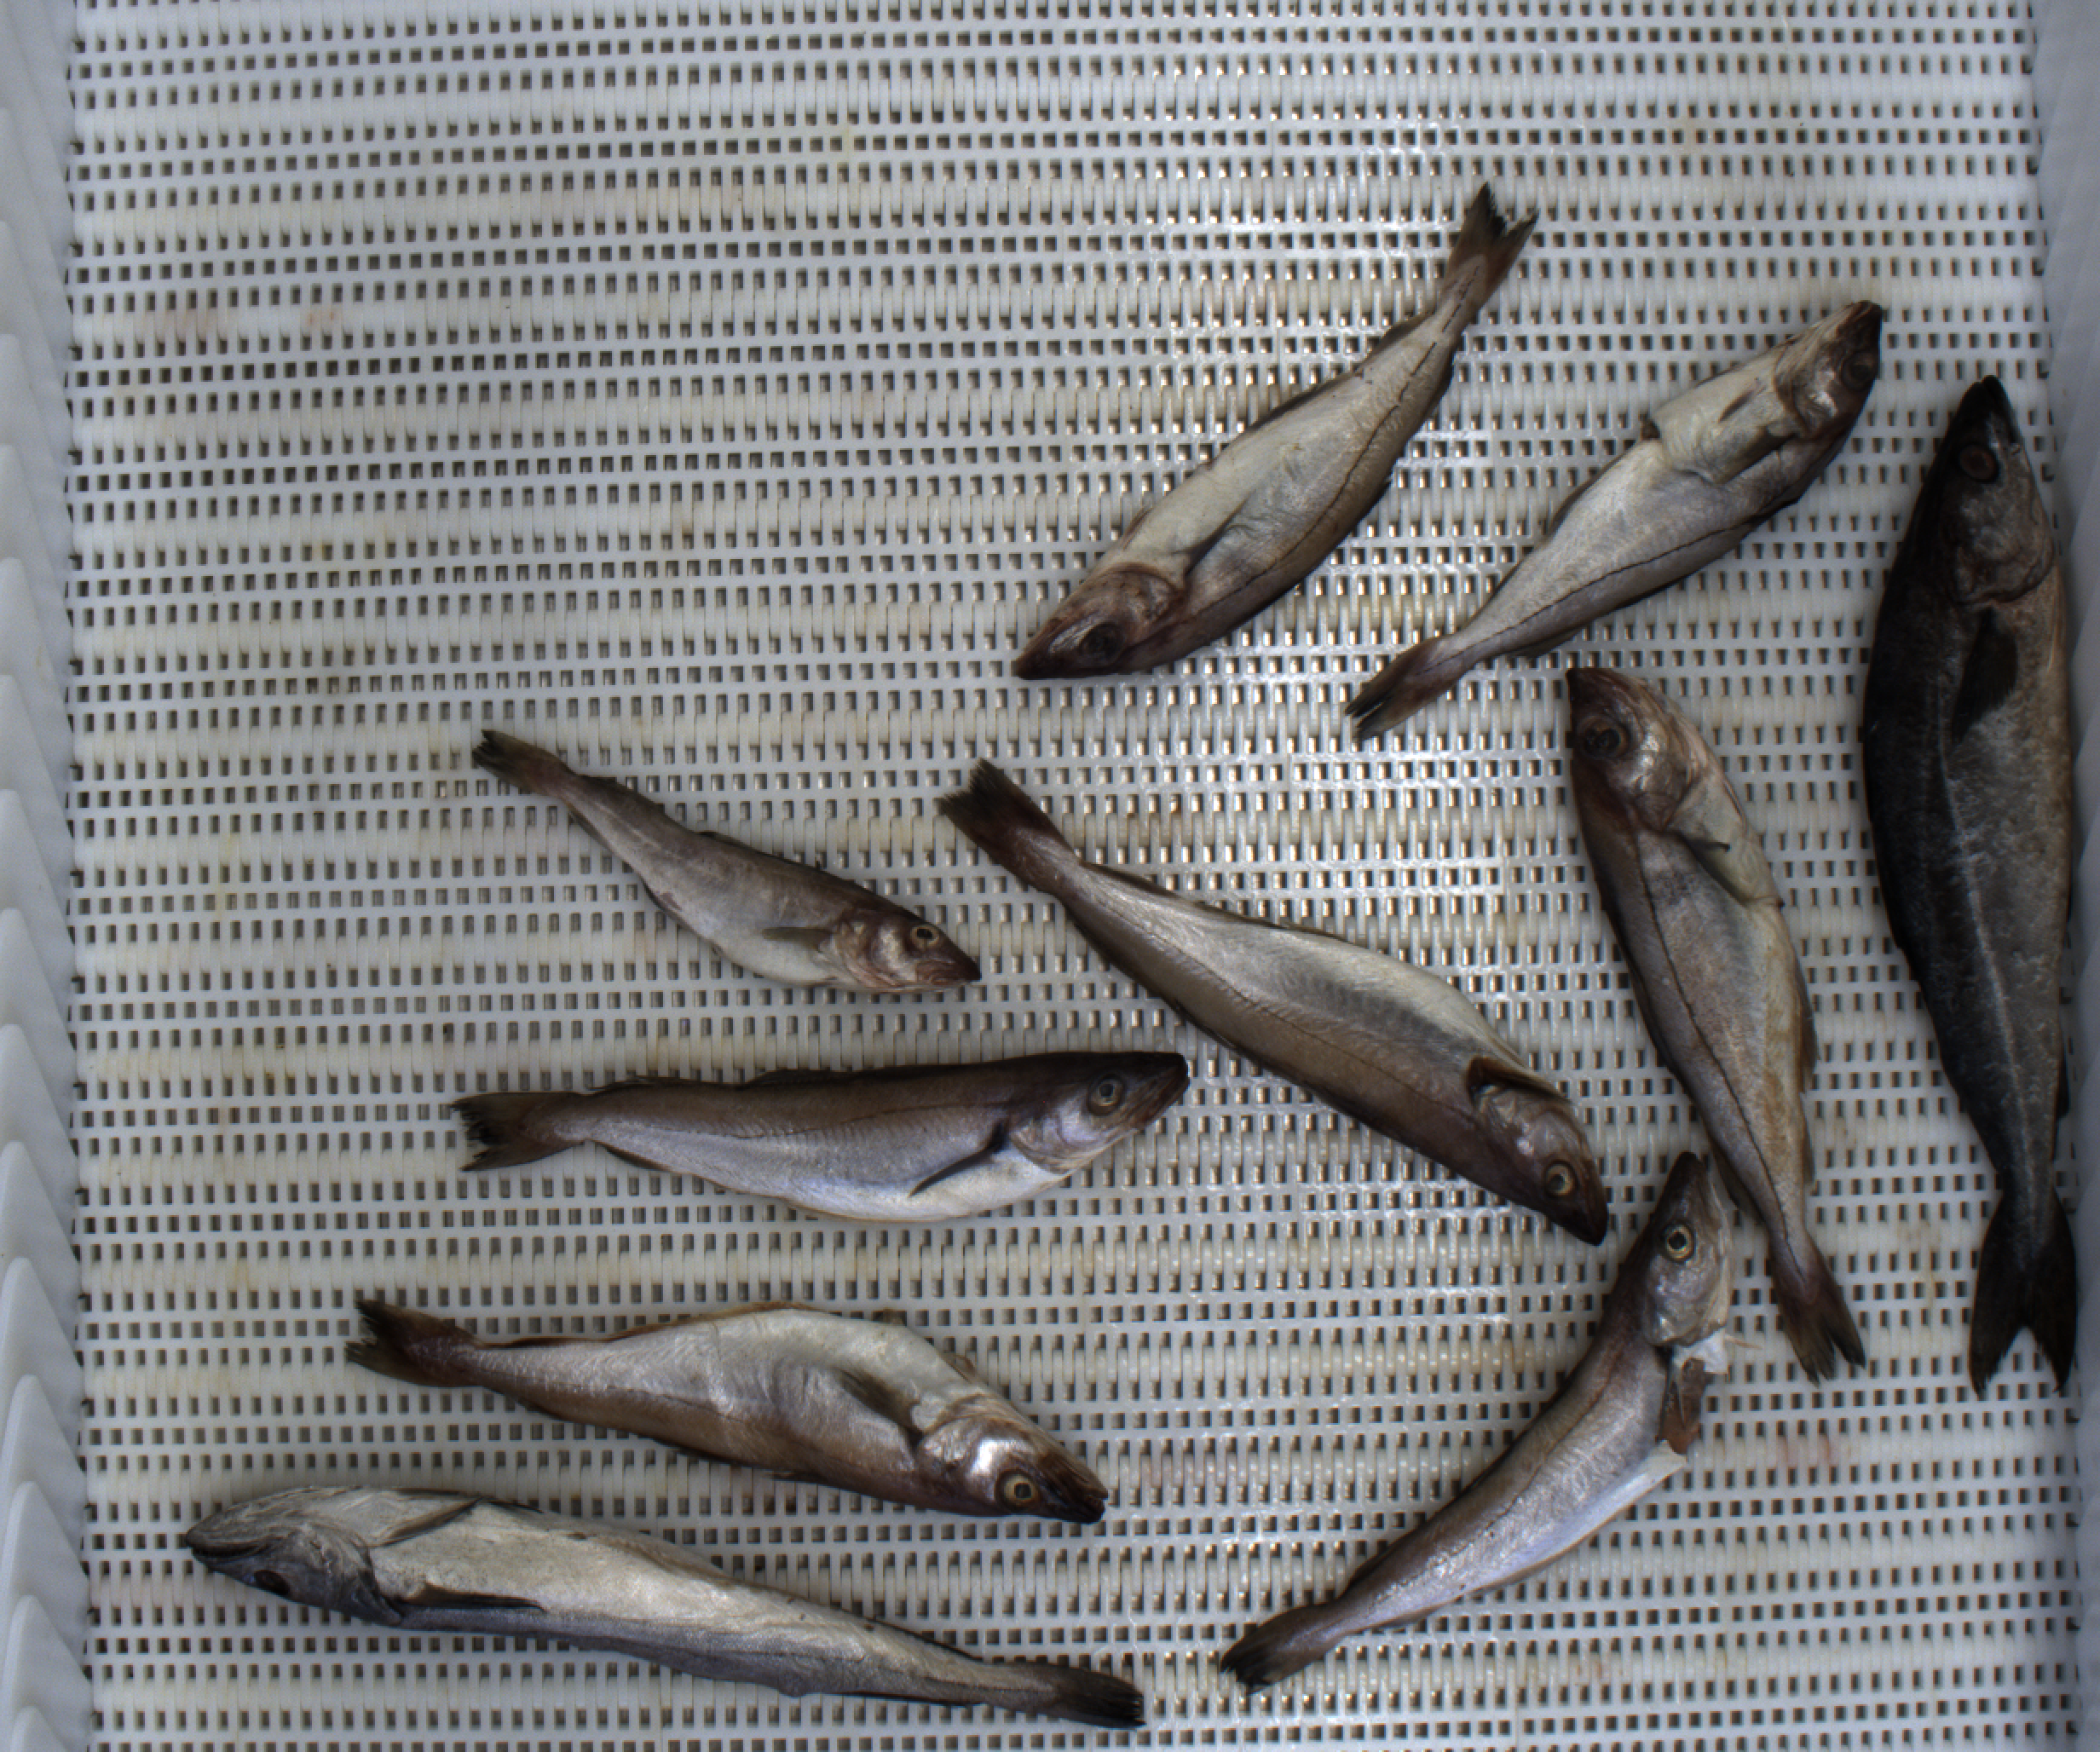
Total fish: 10
Cod: 1
Haddock: 3
Whiting: 4
Hake: 1
Horse mackerel: 0
Saithe: 1
Other: 0